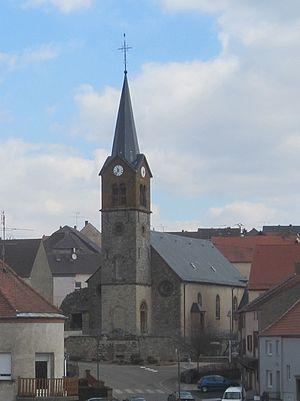
Etting est une commune française située dans le département de la Moselle, en Lorraine, dans la région administrative Grand Est. Le village fait partie du pays de Bitche et du bassin de vie de la Moselle-Est.